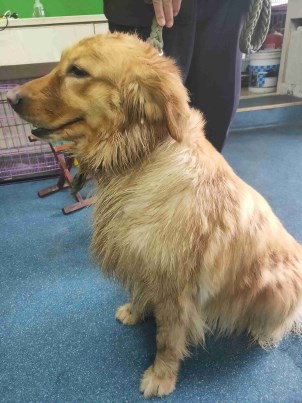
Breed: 5355-n000126-golden_retriever